Hip-hop

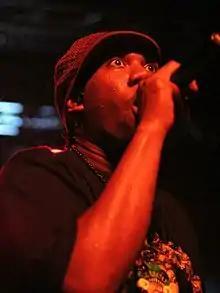
KRS-One

Grandmaster Flash's "The Adventures of Grandmaster Flash on the Wheels of Steel" (1981) typified the diversification of hip-hop in the new decade. The single consists entirely of sampled tracks. Hip-hop and electronic dance music were fused in songs like Afrika Bambaataa & Soulsonic Force's "Planet Rock" (1982). Bambaataa was inspired by Ryuichi Sakamoto's "Riot in Lagos". He incorporated elements from Kraftwerk's "Trans-Europe Express" and "Numbers". "Planet Rock" helped spawn electro music, which included songs like Planet Patrol's "Play at Your Own Risk" (1982), and C Bank's "One More Shot" (1982). This fusion would often overlap with Afrofuturism in songs like "Nunk" and "Light Years Away" by Warp 9. Electro helped spread hip-hop beyond America, when UK DJs like Greg Wilson started spinning records like "Planet Rock", Extra T's "ET Boogie", and Man Parrish's "Hip Hop, Be Bop (Don't Stop)".